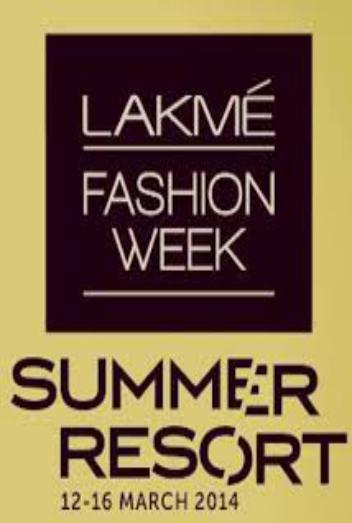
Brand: lakme
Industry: Necessities